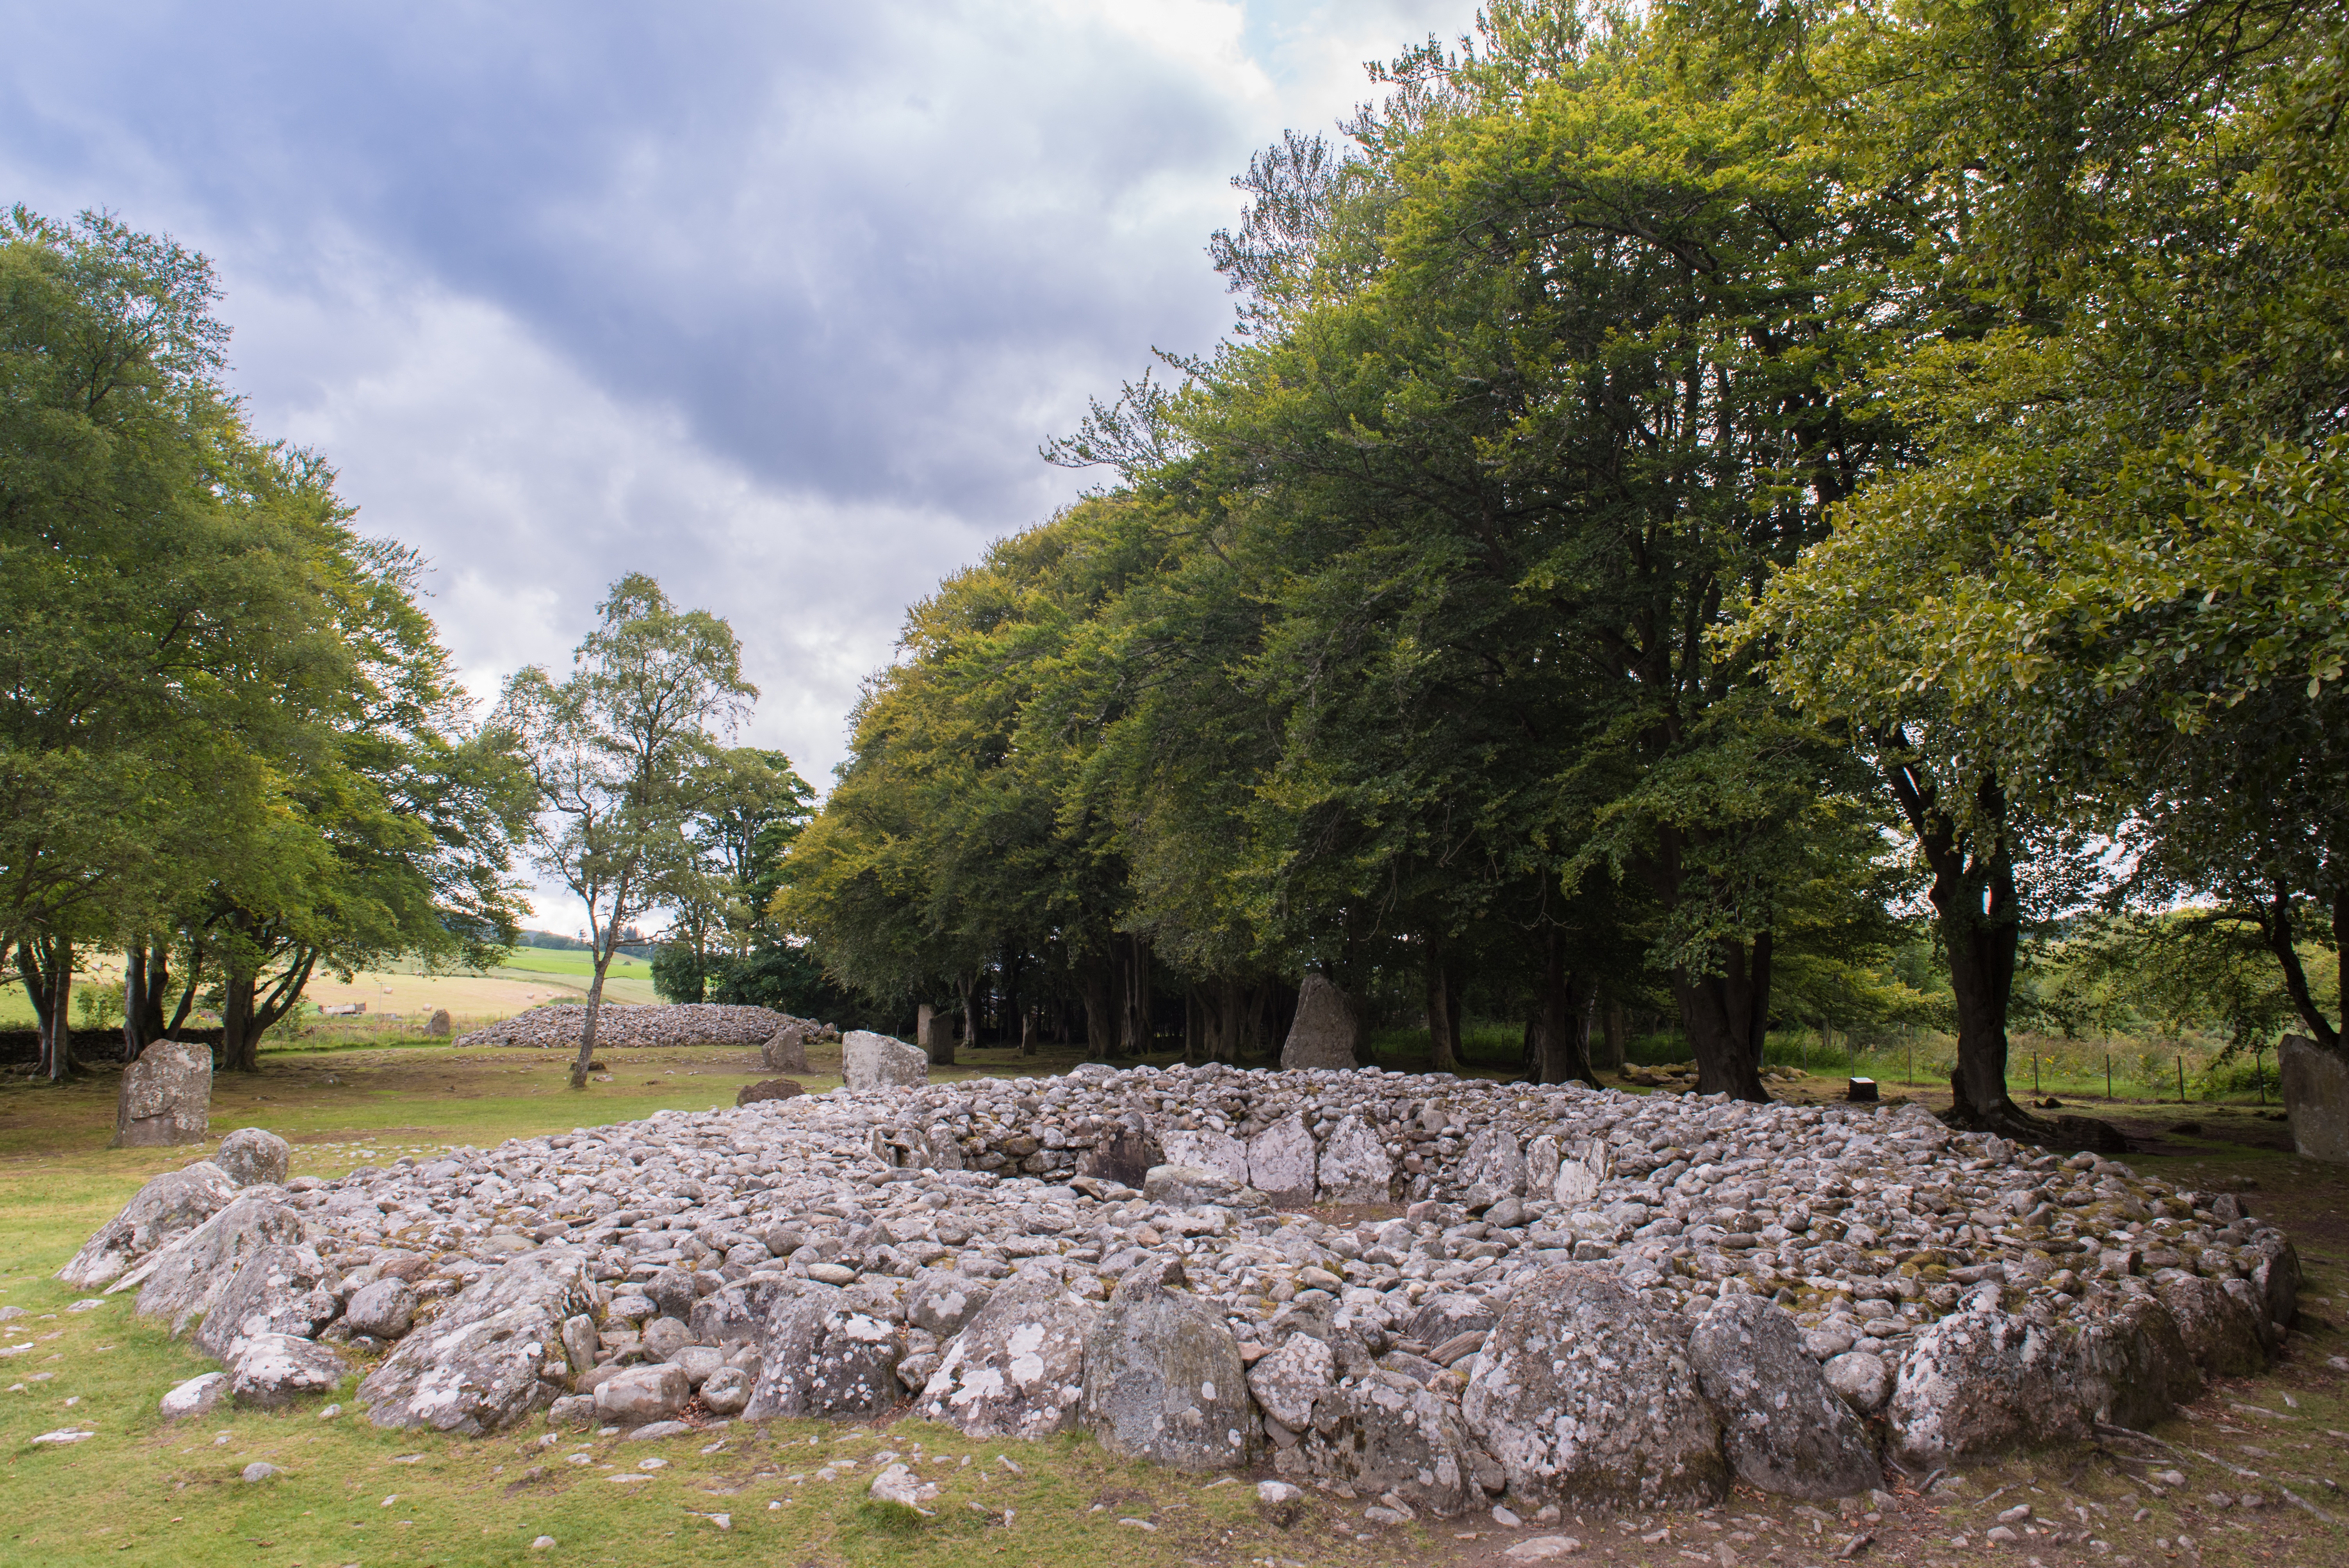
tree, grass, rock, lawn, flower, old, stone, pond, park, ancient, botany, cemetery, garden, tombstone, waterway, grave, archaeology, gravestone, ruins, shrub, age, history, scotland, chamber, yard, funeral, resting place, rural area, on the land, woody plant, clava cairn